Mercedes-Benz

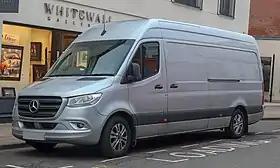
Mercedes-Benz Sprinter

Before the mid 1990s, Mercedes-Benz had a very strong reputation for quality and durability. Mercedes-Benz's passenger cars were considered as "tanks" or "indestructible" by owners who had their own Mercedes for a very long period. Some objective measures looking at passenger vehicles, such as J. D. Power surveys, demonstrated a downturn in reputation in these criteria in the late 1990s and early 2000s. By mid-2005, Mercedes temporarily returned to the industry average for initial quality, a measure of problems after the first 90 days of ownership, according to J. D. Power. In J. D. Power's Initial Quality Study for the first quarter of 2007, Mercedes showed dramatic improvement by climbing from 25th to 5th place and earning several awards for its newer models. For 2008, Mercedes-Benz's initial quality rating improved by yet another mark, to 4th place. On top of this accolade, it also received the Platinum Plant Quality Award for their Mercedes branded Sindelfingen, Germany body assembly plant. J. D. Power's 2011 US Initial Quality and Vehicle Dependability Studies both ranked Mercedes-Benz vehicles above average in build quality and reliability. In J. D. Power's United Kingdom Survey in 2011, Mercedes cars were rated above average. Additionally, iSeeCars.com study for Reuters in 2014 found Mercedes to have the lowest vehicle recall rate out of competitors.